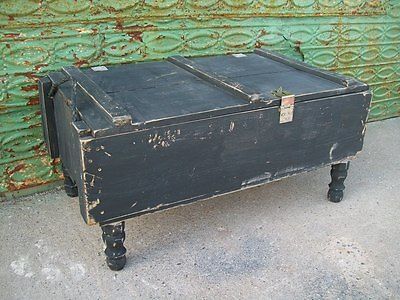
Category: table